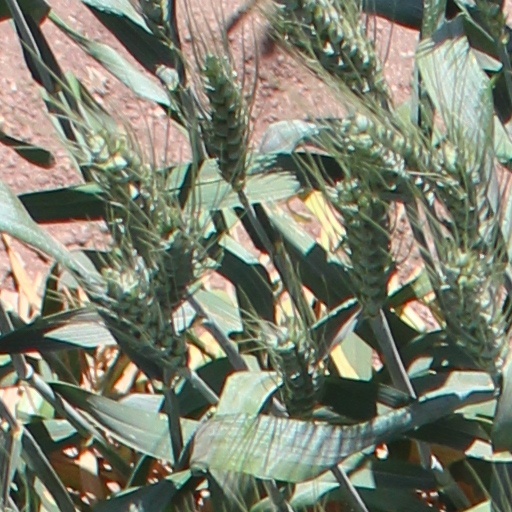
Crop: wheat